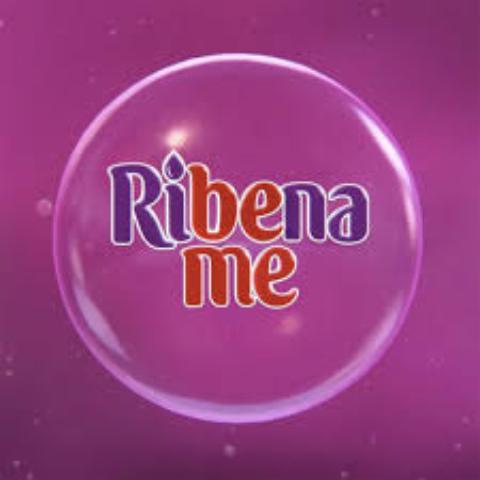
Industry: Food